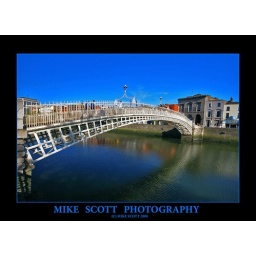
This is one of the many bridges that span the river Liffey in Dublin